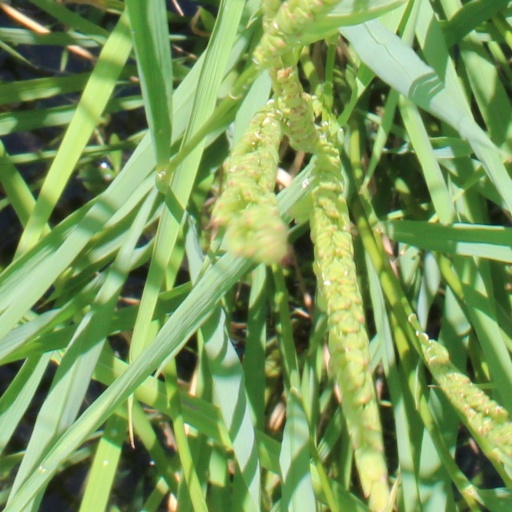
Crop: rice